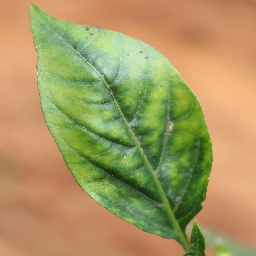
Label: mites_and_trips